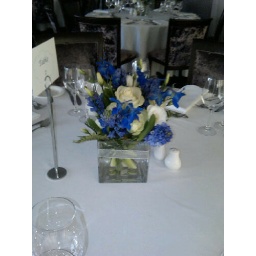
Low table decoration, blue in colour.